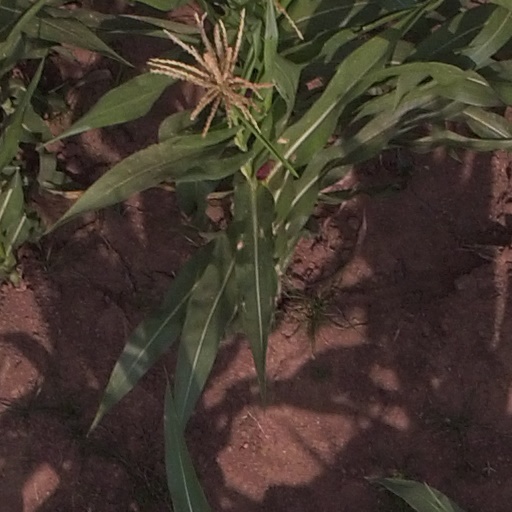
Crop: maize; corn